Gone in 60 Seconds (2000 film)

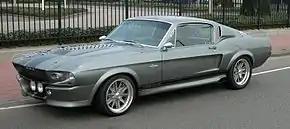
An original "Eleanor" car in 2010. They were created by hot rod designer Chip Foose, who based his design on the sketches drawn by illustrator Steve Stanford. Of the 12 made, five were destroyed during the film's production.

In 1995, Denice Shakarian Halicki entered into a license contract to produce the remake with Disney and Jerry Bruckheimer. Filming began on May 24, 1999, with Halicki as executive producer. The film was originally slated to be released under Disney's Hollywood Pictures label, until it was transferred to Touchstone Pictures during production.